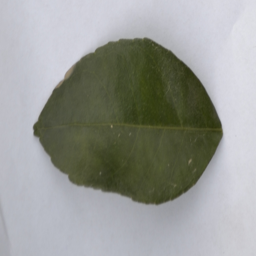
Plant part: leaf
Disease: healthy